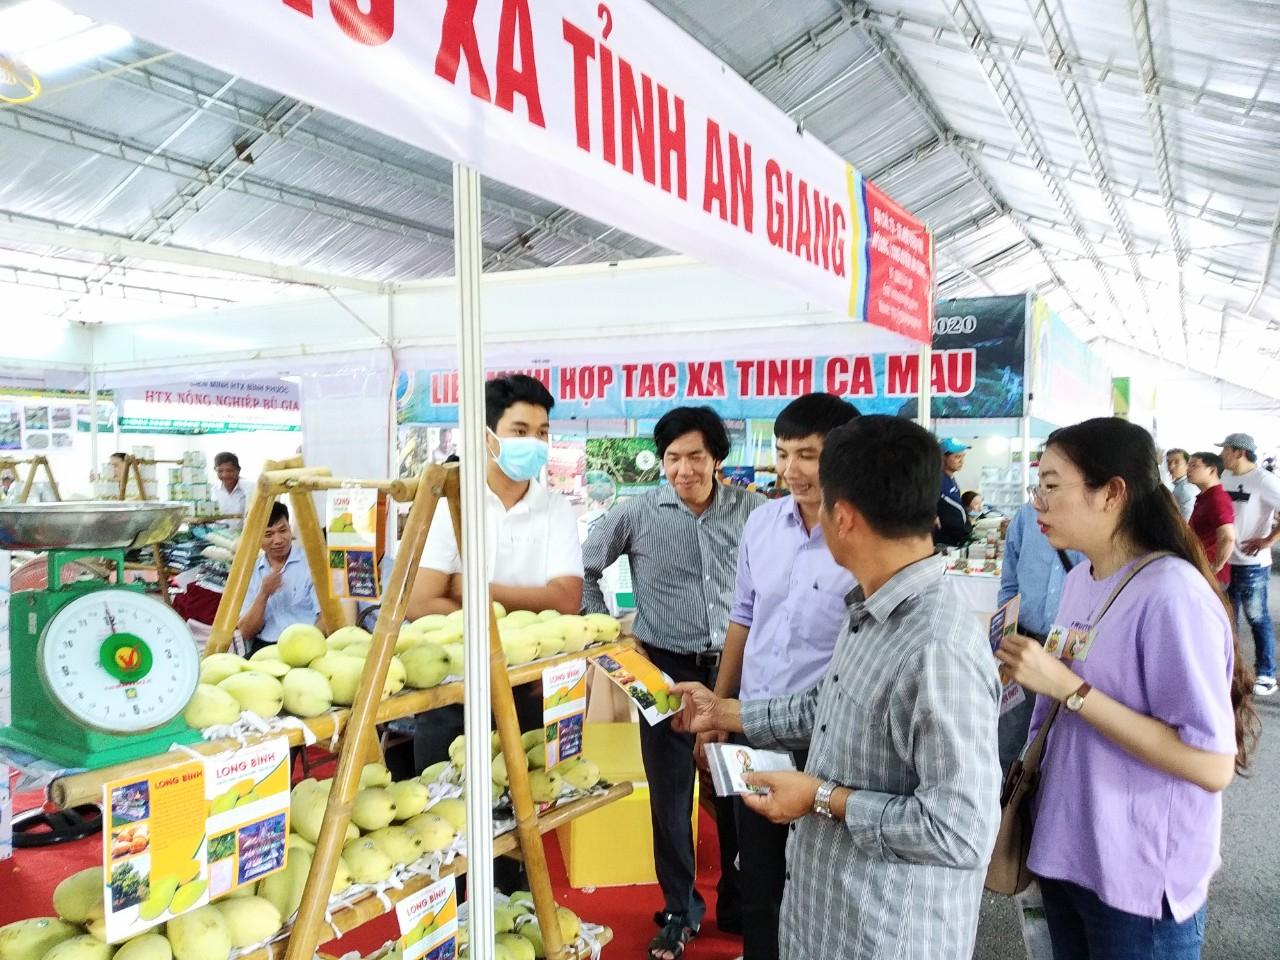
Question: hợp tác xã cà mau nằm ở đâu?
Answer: hợp tác xã cà mau nằm phía sau người đàn ông áo xám